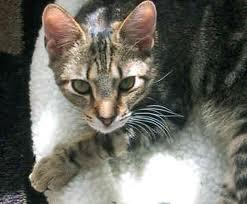
Breed: Bengal